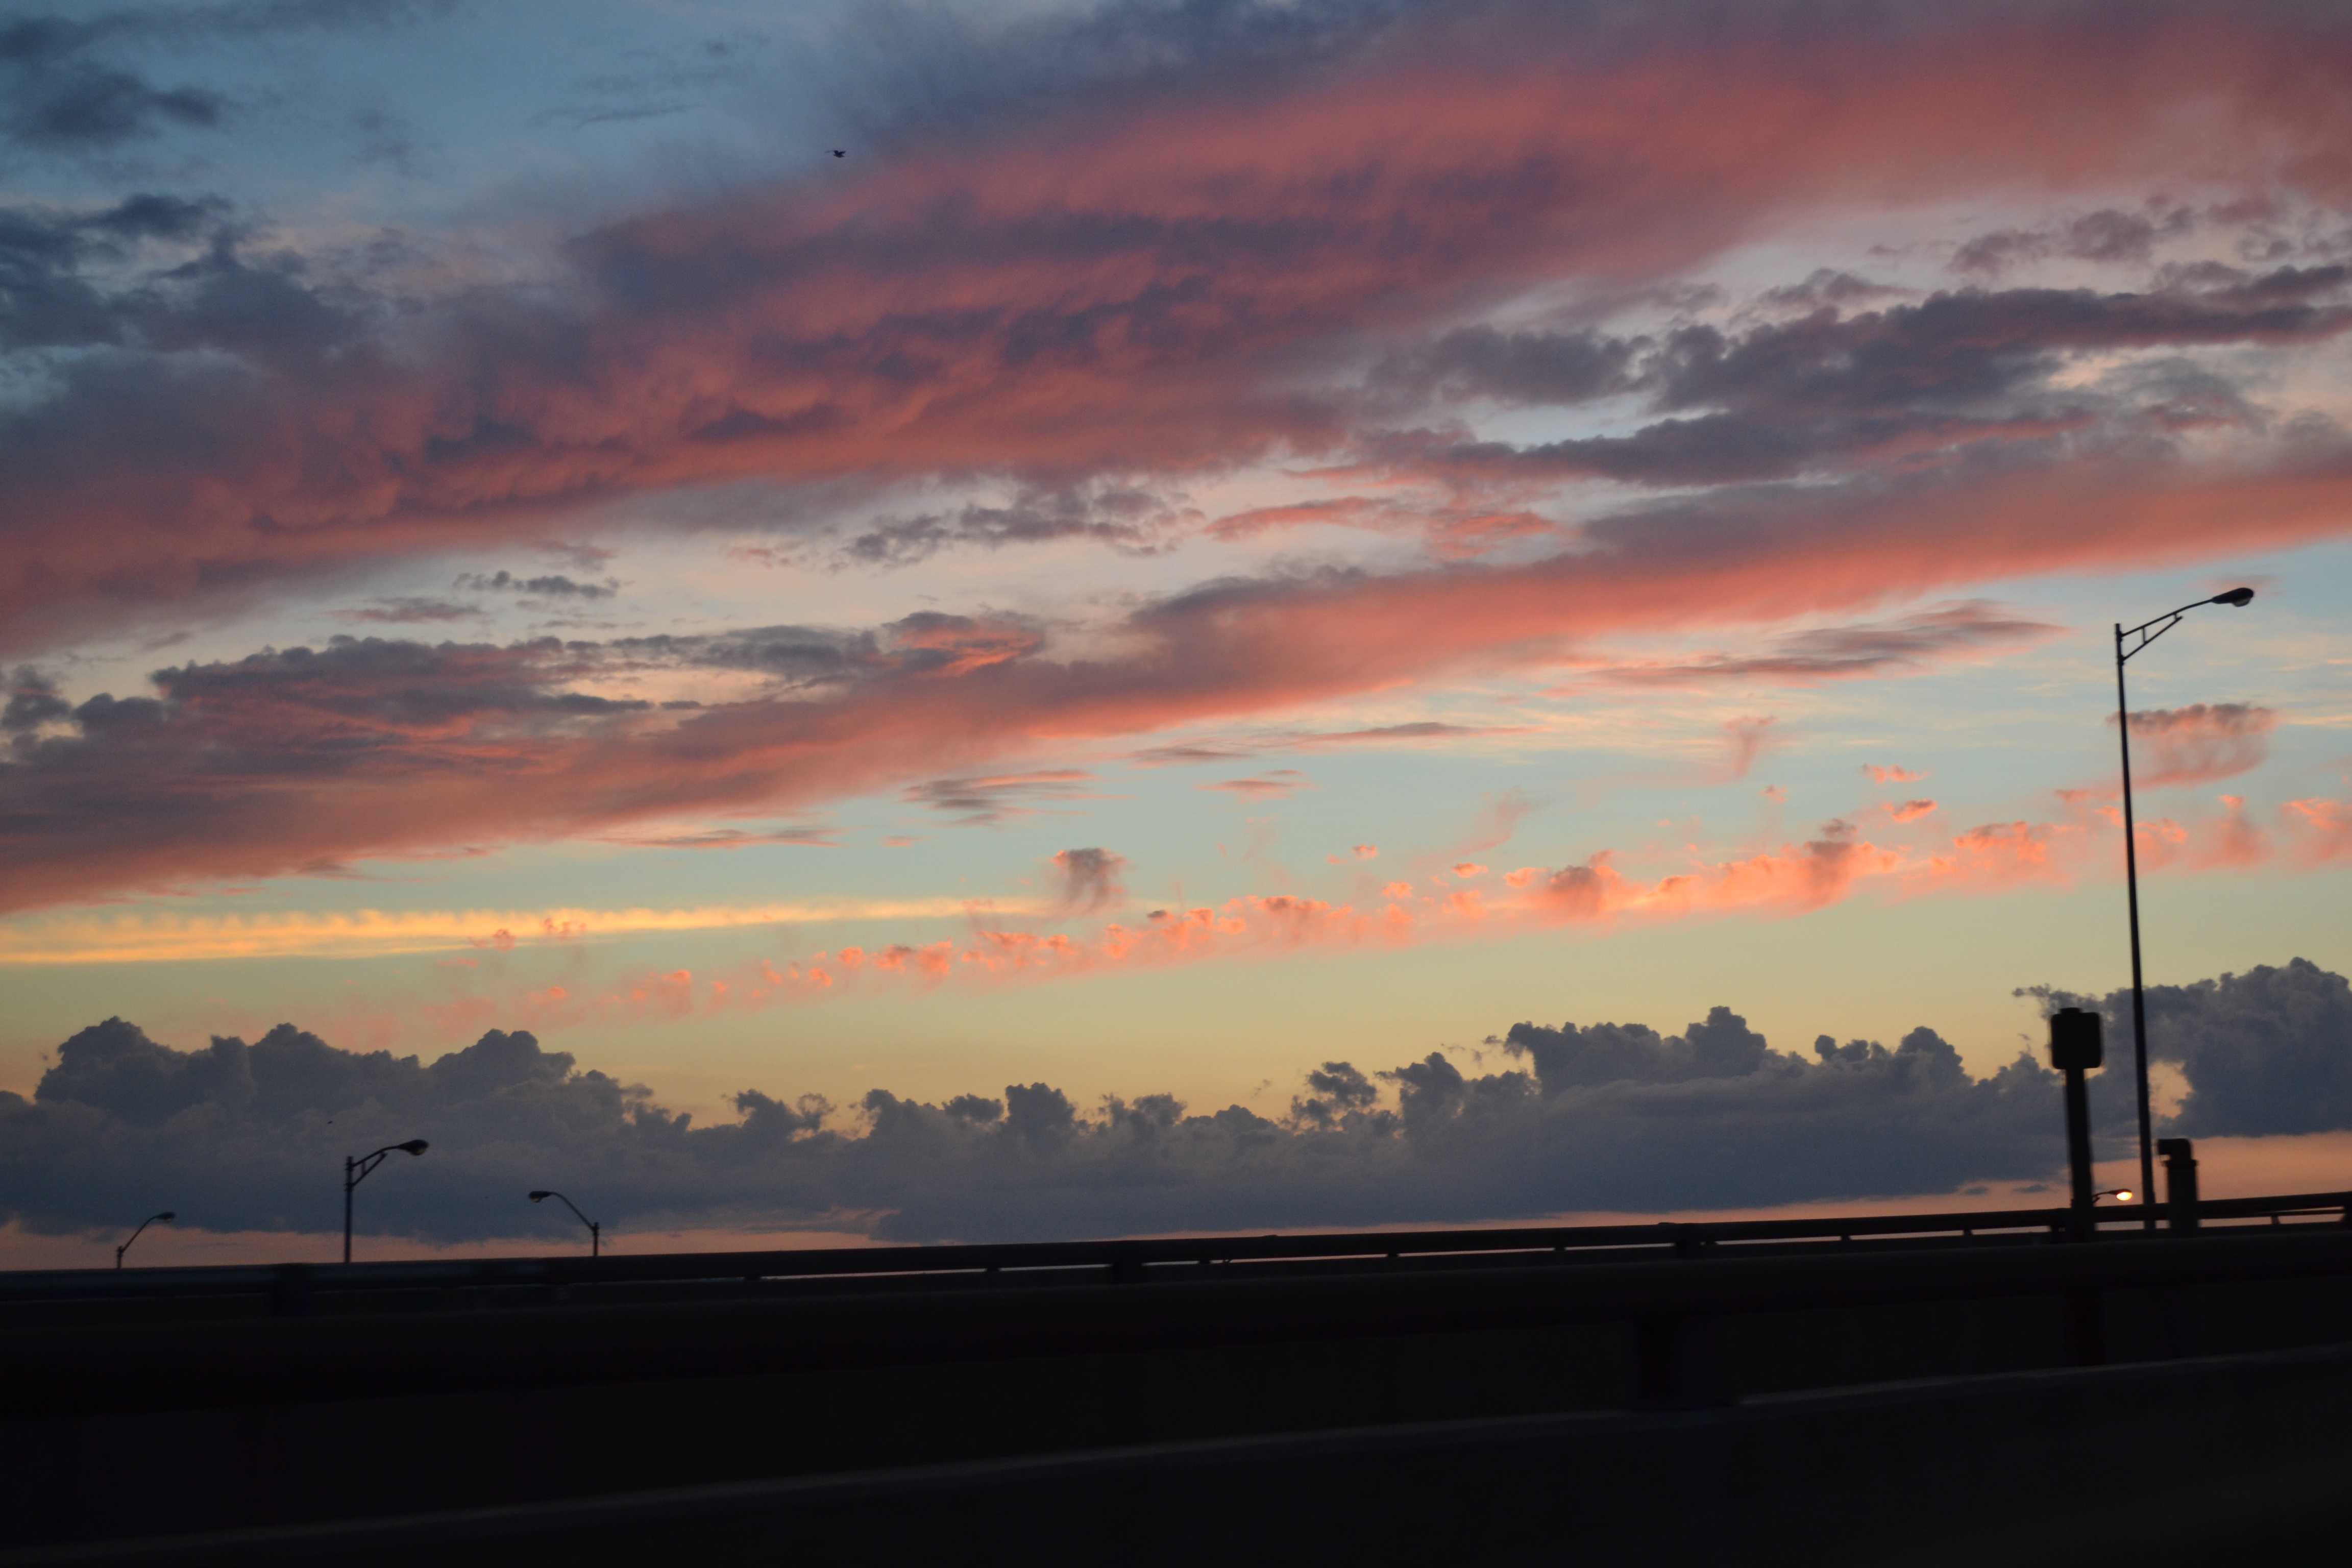
horizon, cloud, sky, sunrise, sunset, morning, dawn, atmosphere, dusk, evening, afterglow, meteorological phenomenon